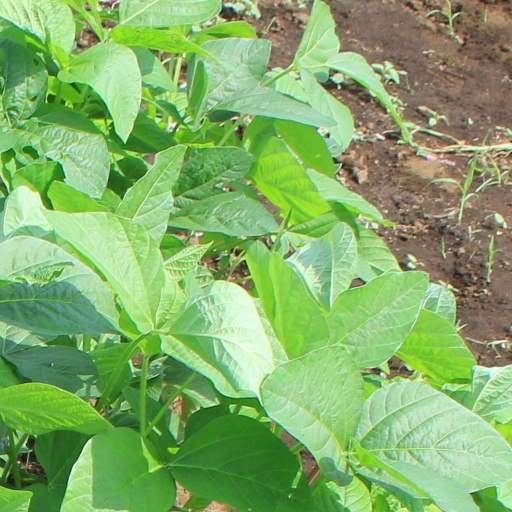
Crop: soybean